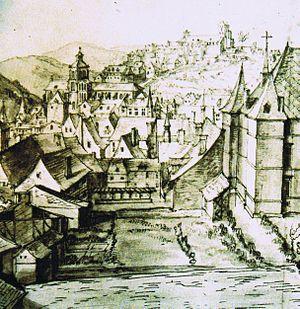
Les cathédrales Saint-Jean et Saint-Etienne de Besançon, en 1610.
La cathédrale Saint-Étienne de Besançon était un édifice religieux situé sur le site de l'actuelle citadelle de Besançon, en Franche-Comté. Elle fut construite à une date inconnue, mais des documents et un important conflit connu sous le nom de querelle des chapitres indiqueront que l'édifice aurait été bâti en tant qu'église avant la cathédrale Saint-Jean, soit à partir du IIIᵉ siècle. La véritable cathédrale fut quant à elle construite de 1033 à 1085, rivalisant ainsi avec le proche chapitre de Saint-Jean, avant d'être définitivement démolie pour permettre la construction de la citadelle de Vauban.
Les listes suivantes recensent les cathédrales catholiques de France.